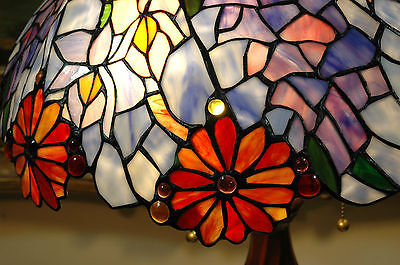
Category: lamp